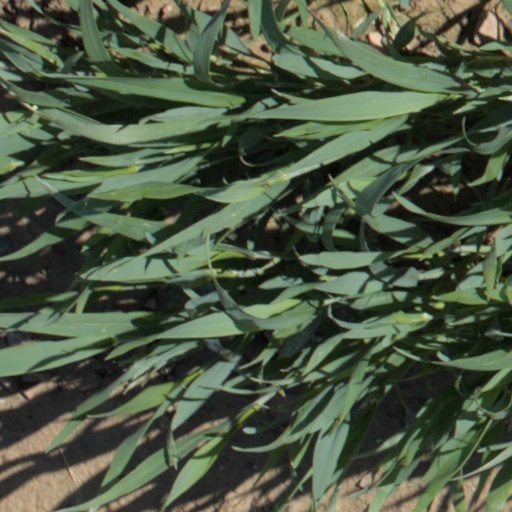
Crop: wheat